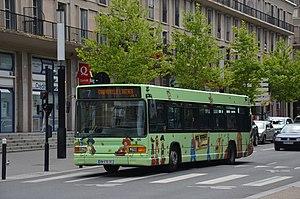
Heuliez GX 317 n°66 sur la ligne 7 du réseau LiA, près de l'Hôtel de Ville du Havre.
La société Transdev Le Havre, plus connue sous son nom commercial de LiA, est une entreprise d'exploitation dans le secteur des transports en commun sur le périmètre de la Communauté urbaine Le Havre Seine Métropole. Filiale de Transdev, elle dessert la ville du Havre et les 54 communes de communauté urbaine de l'agglomération havraise, du canton de Criquetot-L'Esneval et de Caux Estuaire.
LiA est le réseau de transport en commun de l'agglomération havraise. Il dessert les communes de l'agglomération havraise et de sa zone industrialo-portuaire via un réseau d'autobus de 15 lignes urbaines et d'une douzaine de lignes portuaires.